Yvonne Vallée

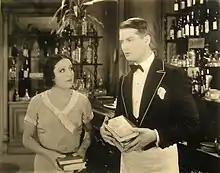
Yvonne Vallée and Maurice Chevalier in The Little Cafe

Yvonne Vallée (February 21, 1899 – June 15, 1996) was a French actress.